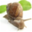
Label: snail